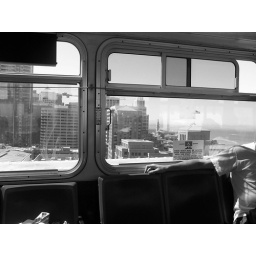
bay bridge by bus